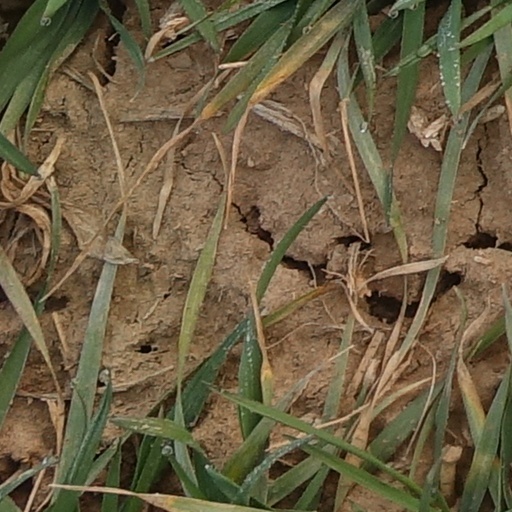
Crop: wheat